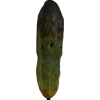
Label: cucumber